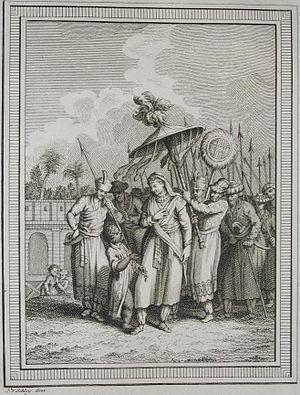
Shahab-ud-din Muhammad Khurram, plus connu sous son nom de règne Shâh Jahân, né le 5 janvier 1592 à Lahore et mort le 22 janvier 1666 au Fort d'Agra à Agra, est le cinquième empereur moghol. Son règne s'étend du 19 janvier 1628 au 31 juillet 1658.